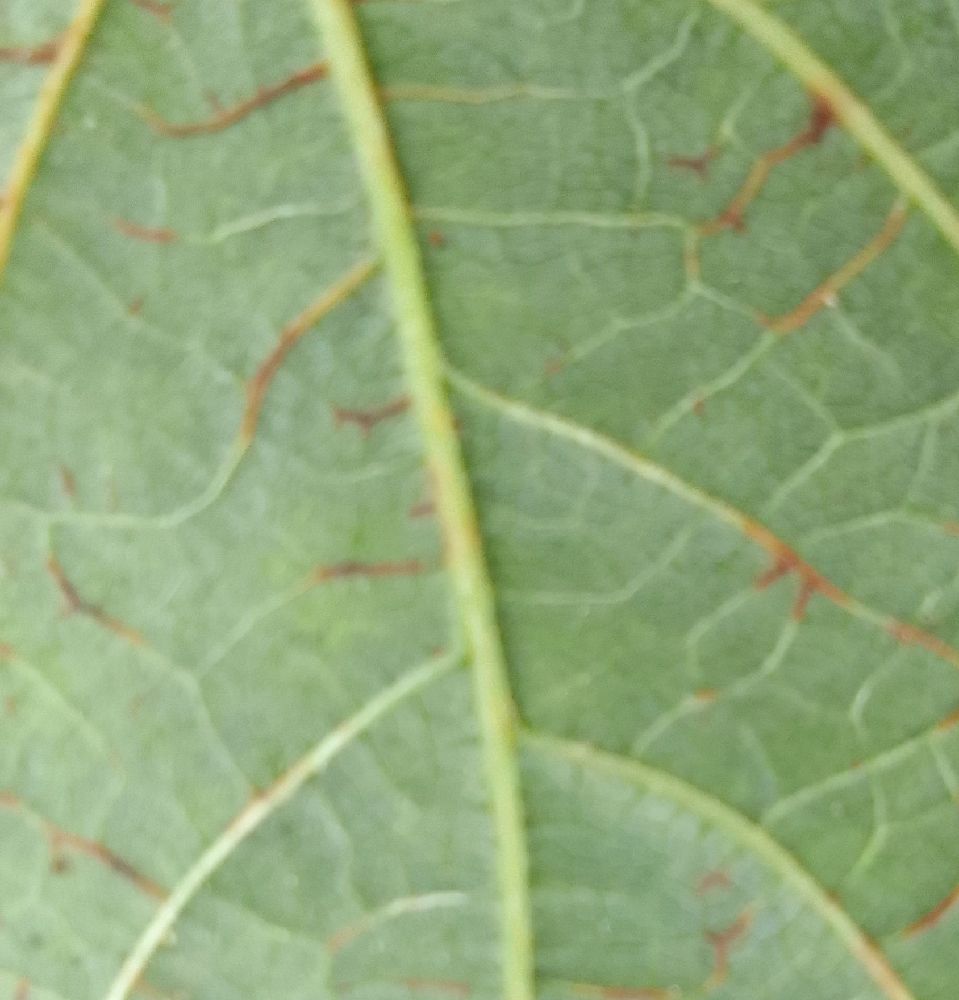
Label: anthracnose